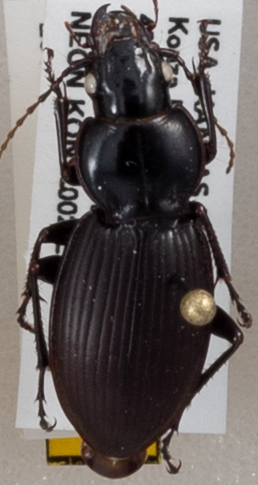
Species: Cyclotrachelus sodalis colossus
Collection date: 2019-06-17
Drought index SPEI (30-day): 0.746
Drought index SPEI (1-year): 1.69
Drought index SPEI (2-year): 0.26